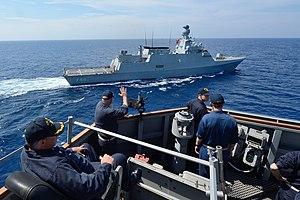
La marine turque est la marine de guerre de la Turquie et représente l'une des cinq composantes des forces armées turques. Elle est depuis la fin de la guerre froide la première force aéronavale au Moyen-Orient, en Méditerranée orientale et en mer Noire.